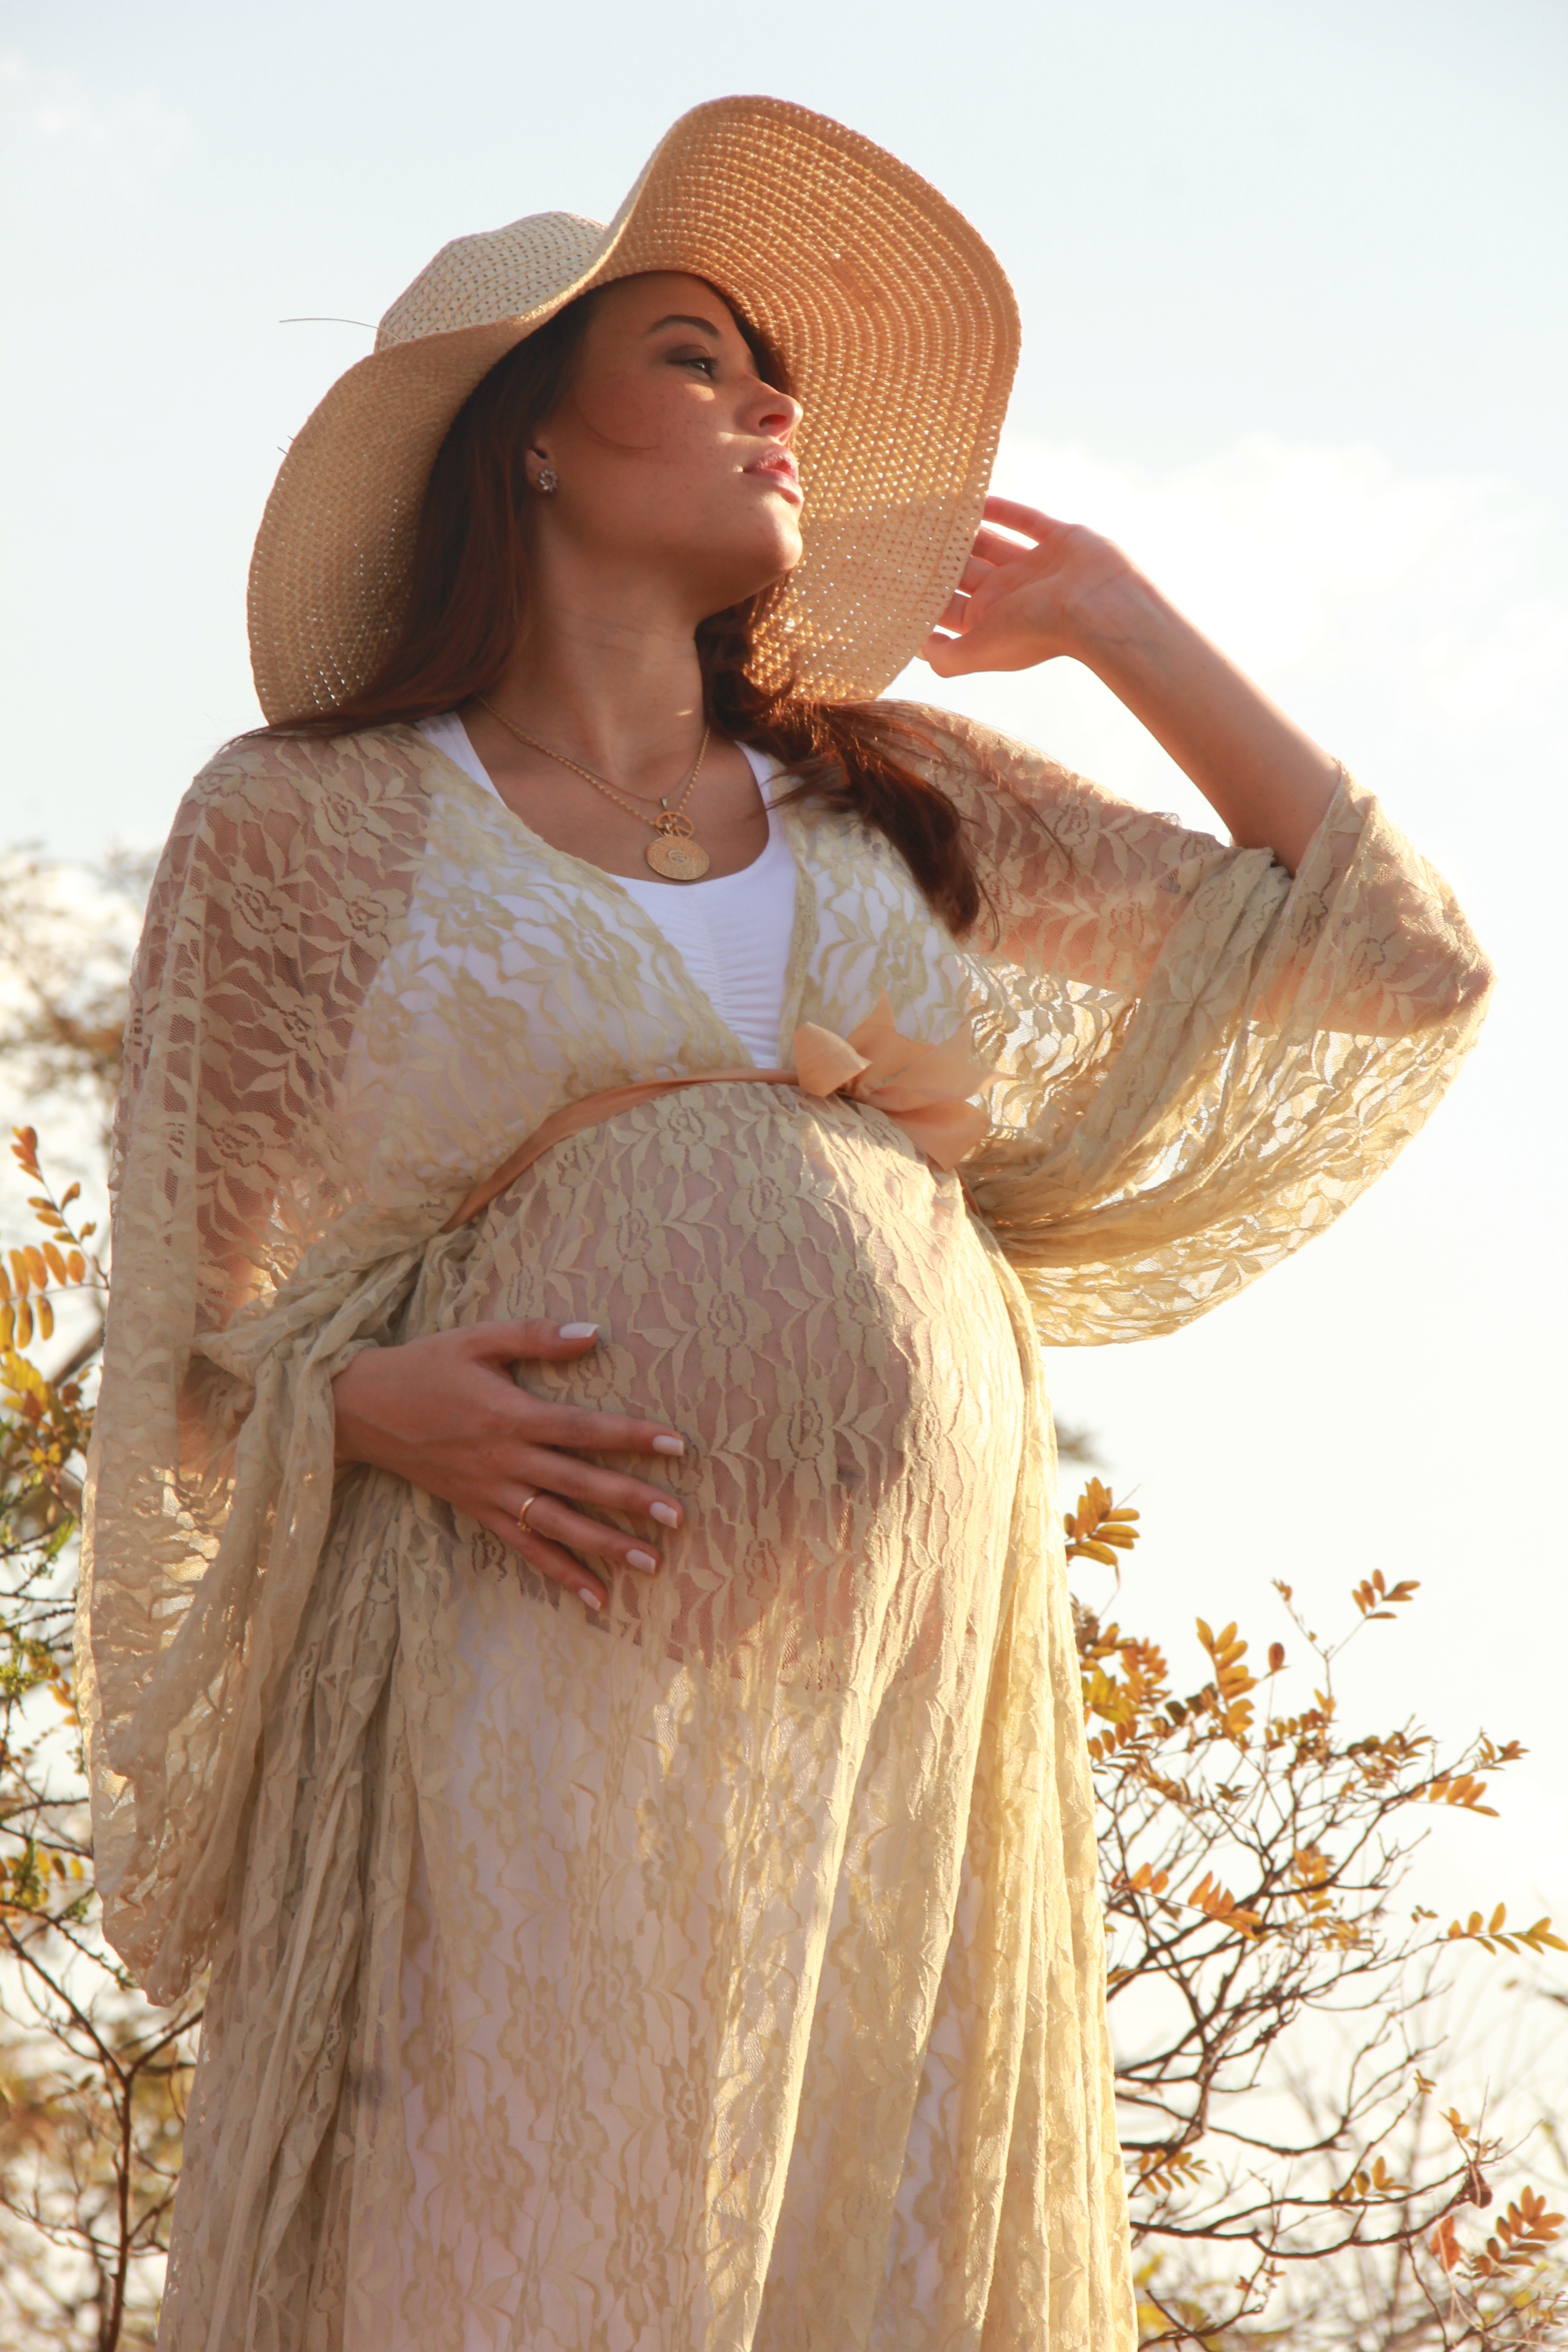
person, girl, woman, looking, female, brunette, model, young, spring, hat, fashion, clothing, lady, wedding dress, long hair, pregnancy, posing, outdoors, family, dress, happy, vertical, pregnant, belly, beauty, beautiful, tender, attractive, gown, elegance, photo shoot, pregnant woman, future mother, expecting a baby, bridal clothing